The Mole People

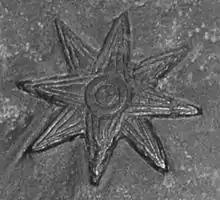
One version of the star symbol of Inanna / Ishtar.

Archaeologists Dr. Roger Bentley and Dr. Jud Bellamin find a race of Sumerian albinos living deep under the Earth. They keep mutant humanoid mole men as their slaves to harvest mushrooms, which serve as their primary food source. The Sumerian albinos' ancestors relocated into the subterranean after cataclysmic floods in ancient Mesopotamia. They believe the men are messengers of Ishtar, their goddess. Whenever their population increases, they sacrifice young women to the Eye of Ishtar. These people have lived underground for so long that they are weakened by the light coming from the archaeologists' flashlight. However, there is one girl, named Adad, with natural white skin who is disdained by the others since she has the "mark of darkness."